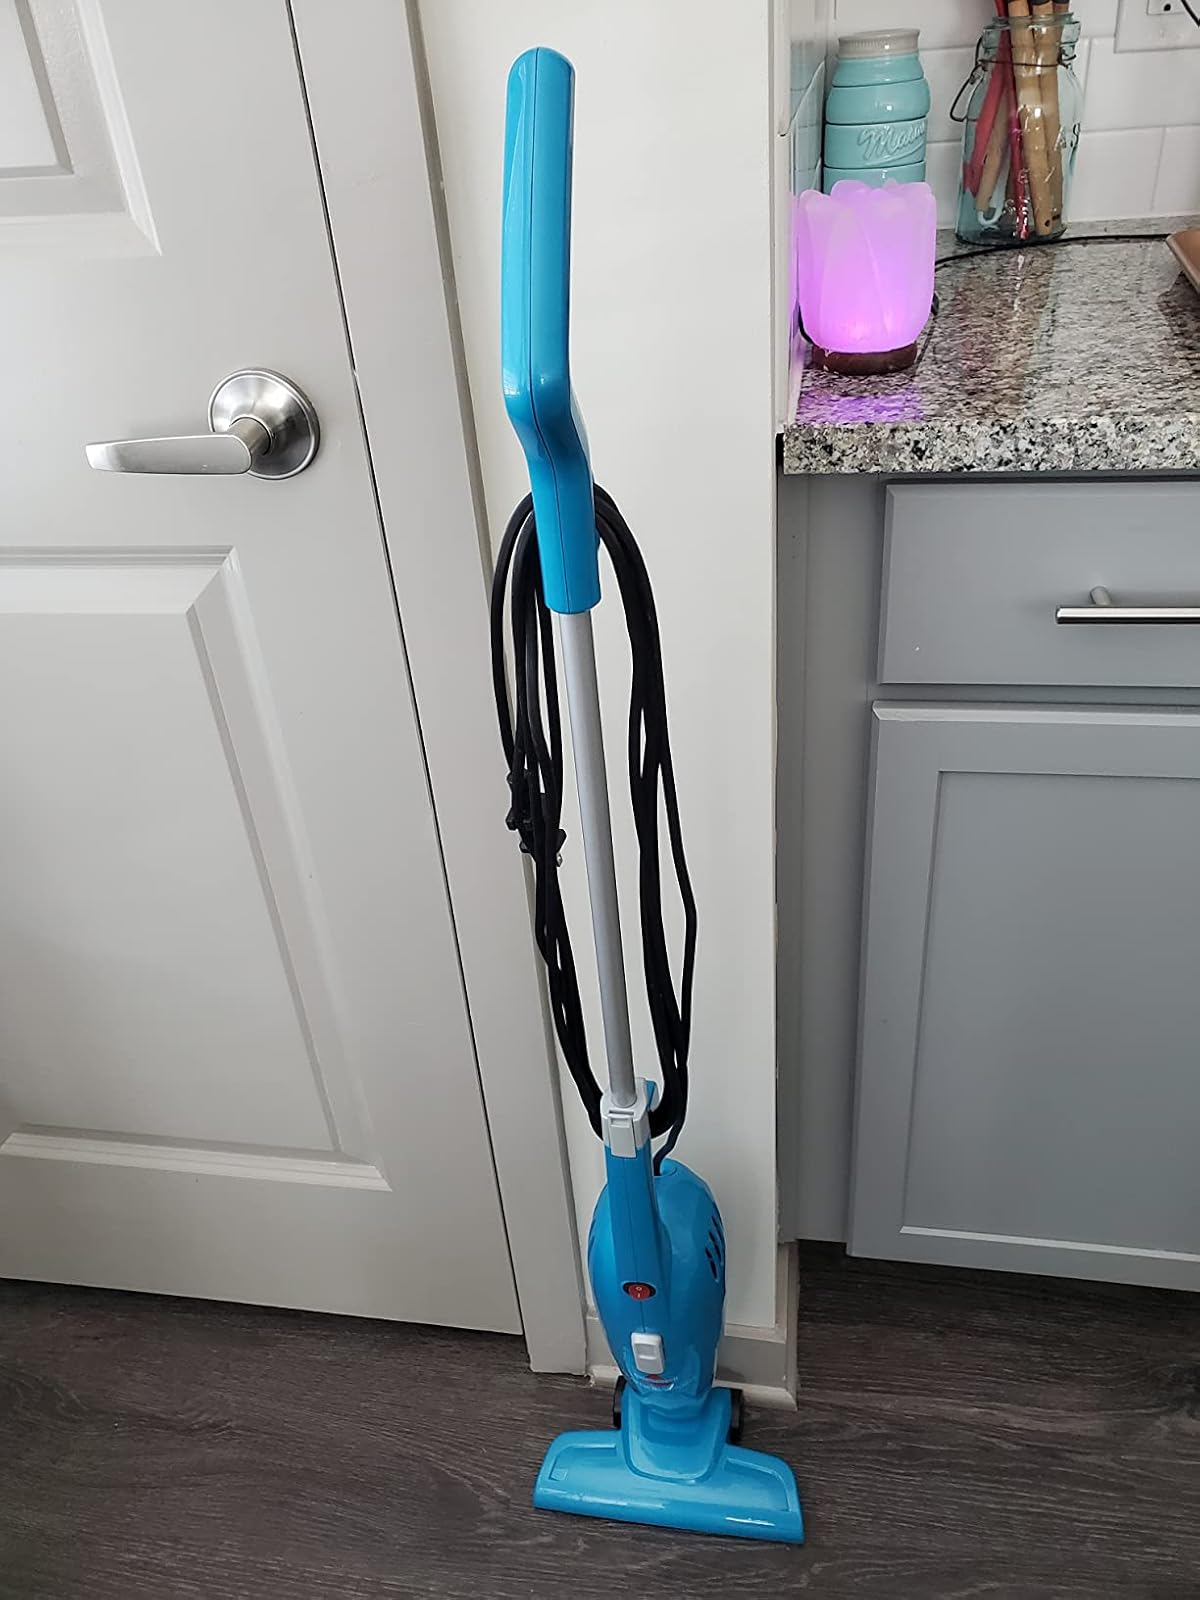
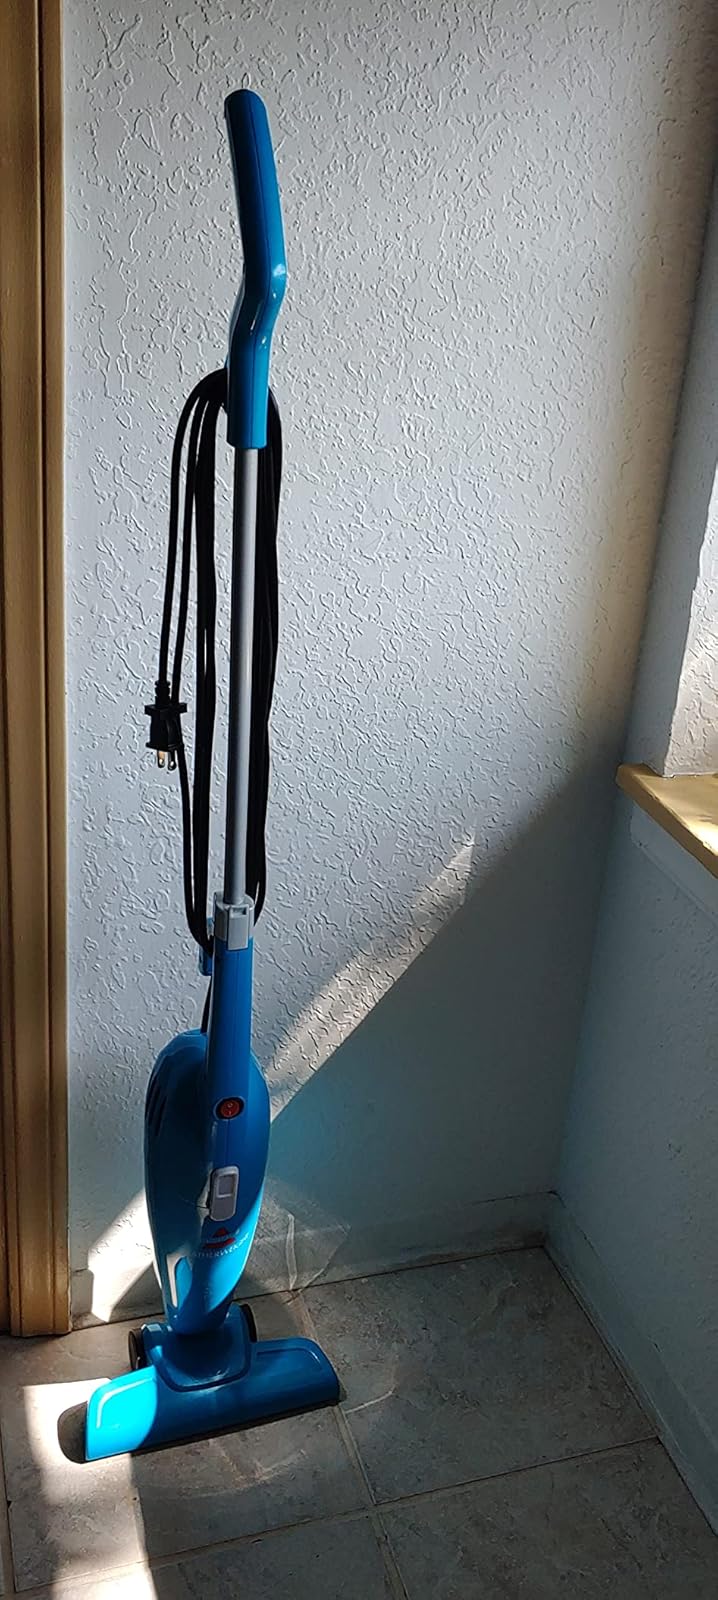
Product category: items_vacuum
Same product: yes